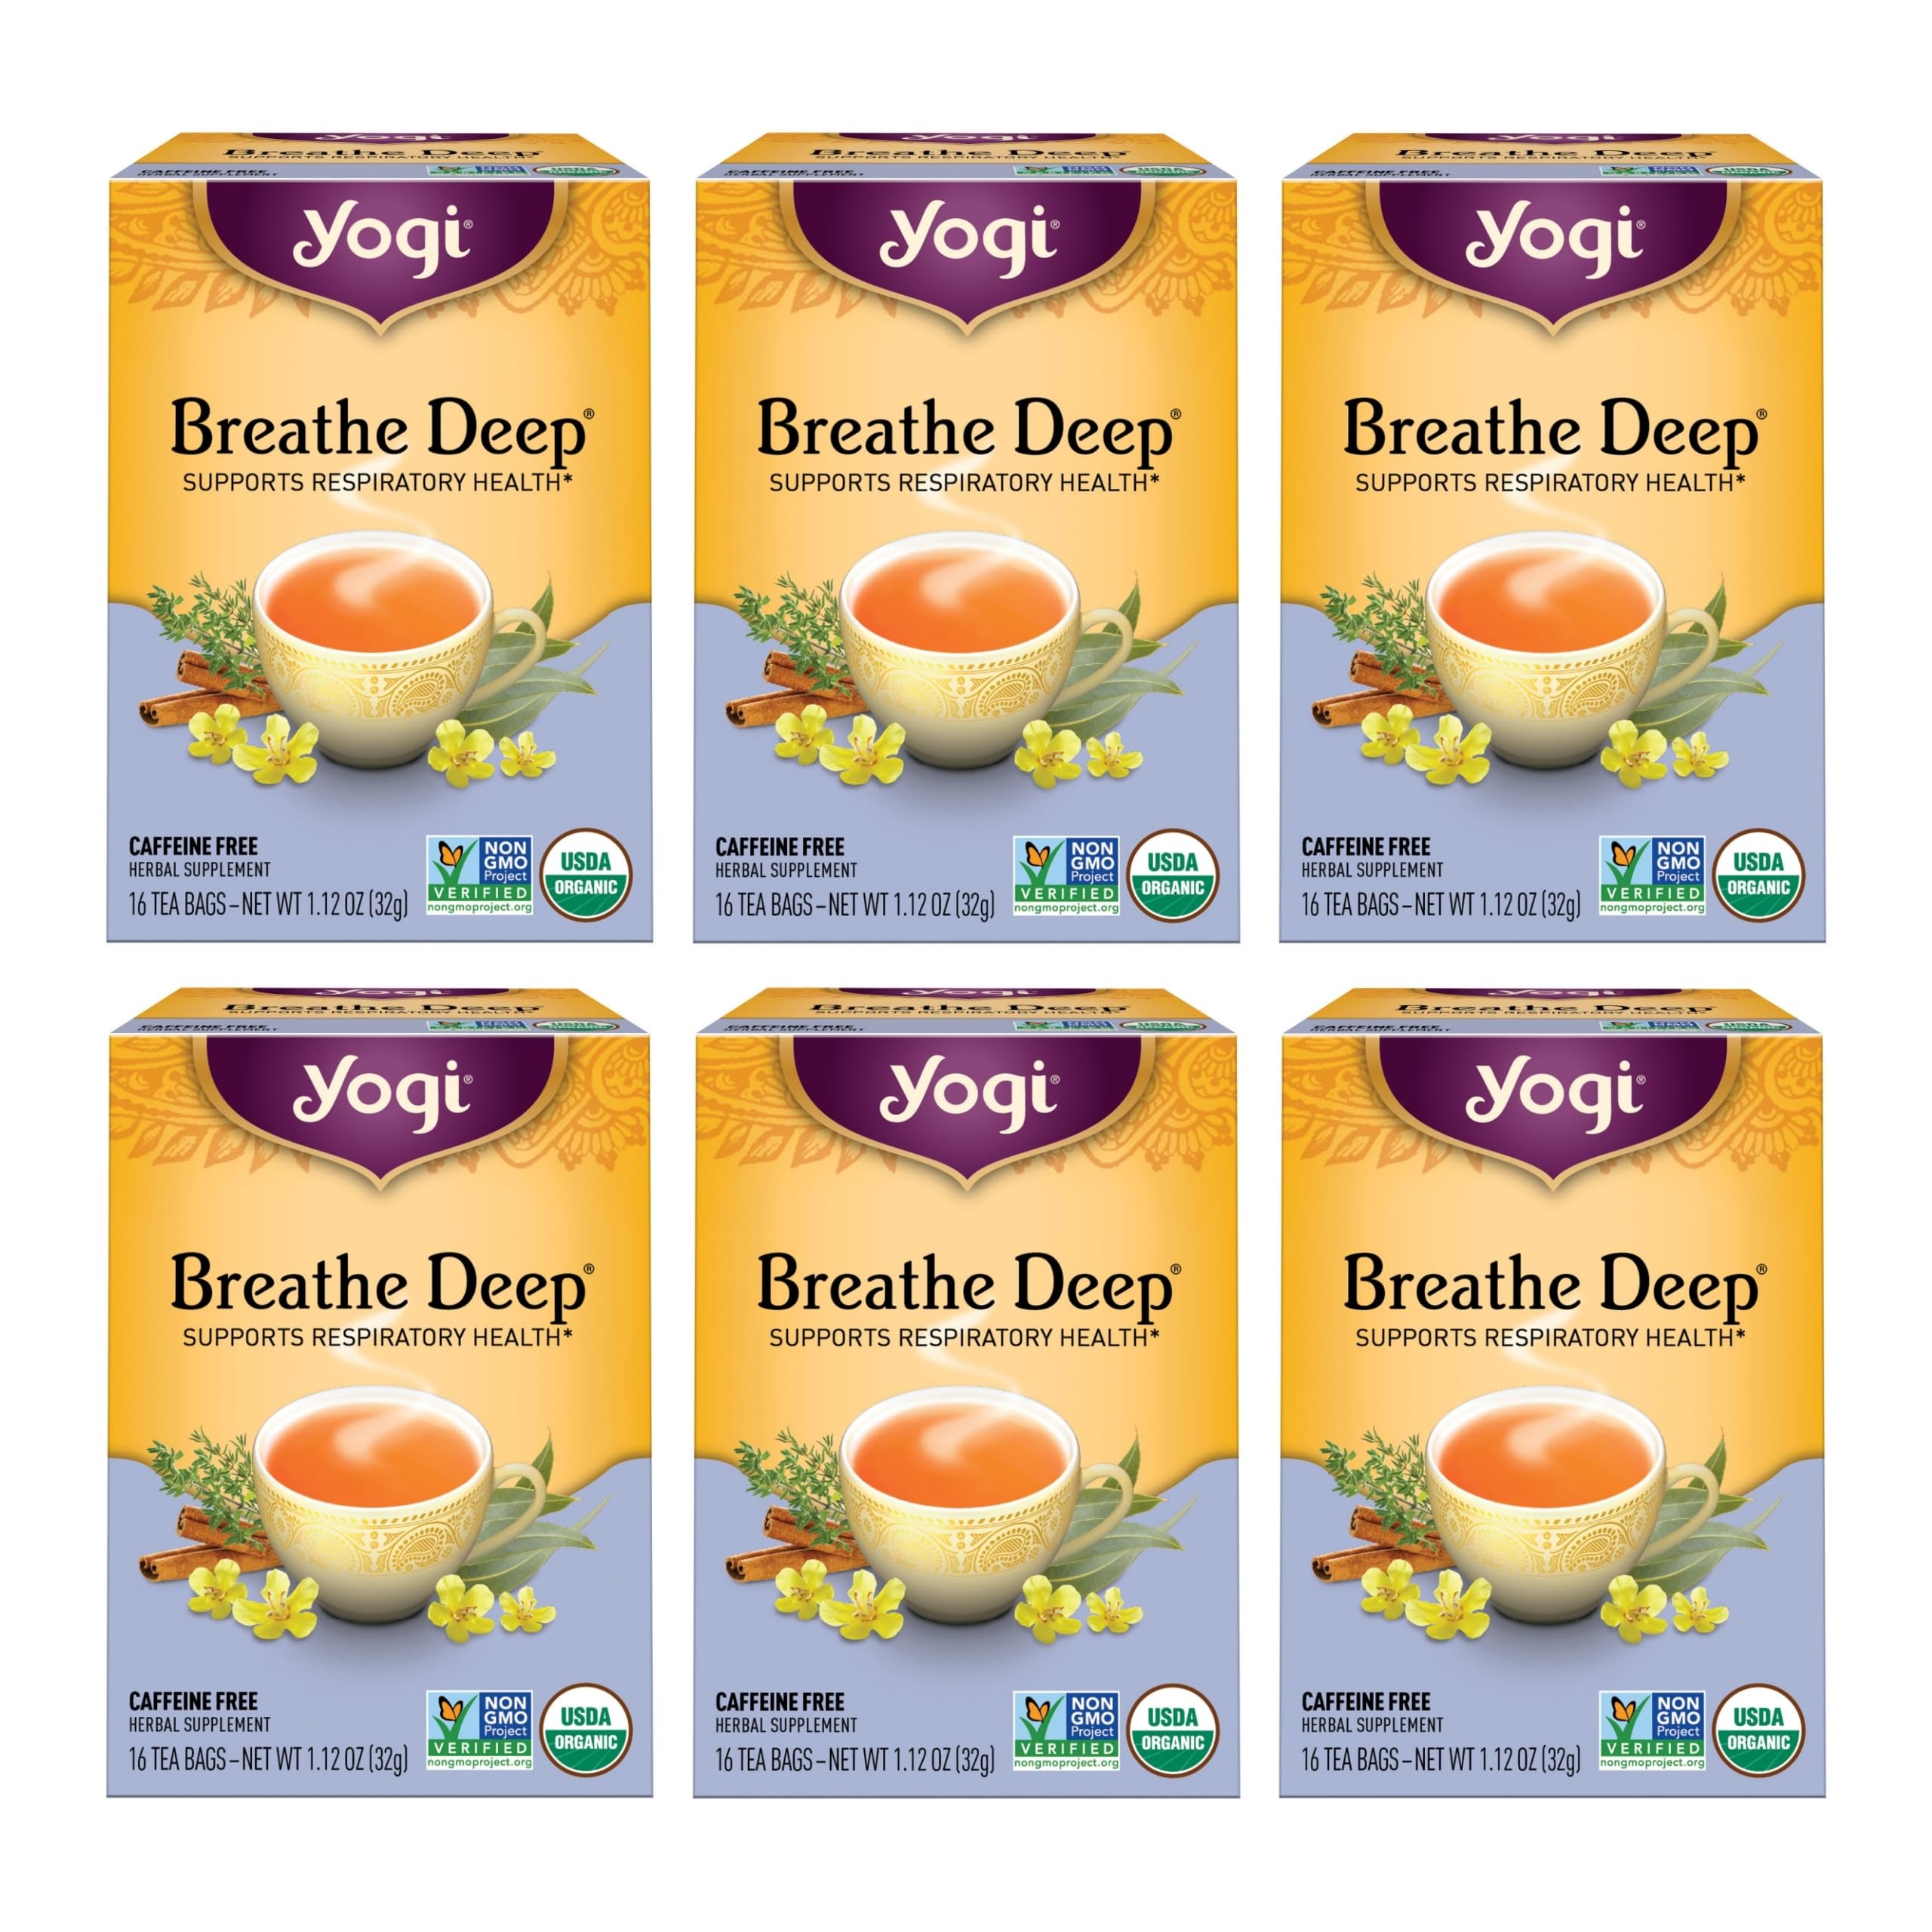
Item Name: Yogi Tea Breathe Deep Tea - 16 Tea Bags per Pack (6 Packs) - Organic Respiratory Tea - Supports Respiratory Health - Includes Licorice Root, Eucalyptus Leaf, Ginger Root & Cinnamon Bark
Bullet Point 1: Respiratory Tea: This comforting herbal tea combines Licorice and Thyme with soothing, aromatic Eucalyptus to support a healthy respiratory system
Bullet Point 2: Breathe Deep Tea: Unwind and relax with a cup of Yogi Breathe Deep tea; it contains warming spices like Cinnamon, Cardamom, and Ginger for a spicy-sweet flavor
Bullet Point 3: Tea Bag Instructions: Bring water to boiling and steep the tea bag for 7 minutes; for a stronger tea, use 2 tea bags
Bullet Point 4: Organic Tea Ingredients: This Yogi tea is vegan, USDA Organic, and NON-GMO, so you can be sure you're getting the best in every cup
Bullet Point 5: Uniquely Yogi: We believe in using the highest quality spices and botanicals, complementing them with intriguing, delightful flavors, qualities that make all of our teas uniquely Yogi
Value: 96.0
Unit: Count

Price: 4.46